Ozias Leduc

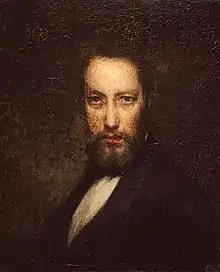
self portrait - Ozias Leduc (1899)

Ozias Leduc (October 8, 1864 - June 16, 1955) is one of Quebec's early painters. He was born in Saint-Hilaire-de-Rouville. Leduc produced many portraits and landscapes.